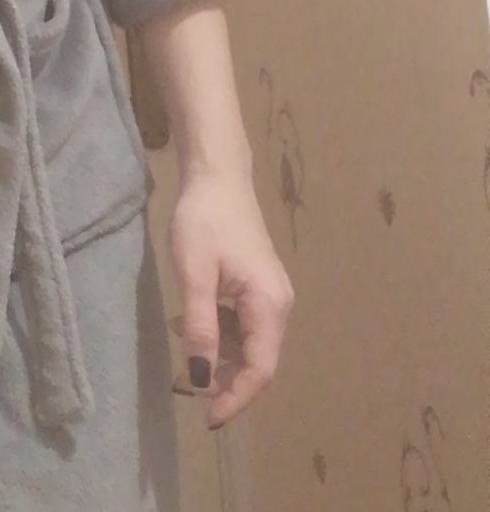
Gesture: no_gesture